Cork Courthouse, Anglesea Street

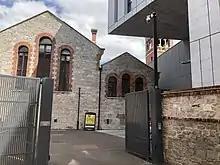
The rear of the courthouse, as seen from Union Quay Lane.

The building that currently serves as a courthouse was originally a school building, which began construction in 1862 and began operation on 11 September 1865. Known as the "Cork District Model National School", the design of the building is attributed to Board of Works architects James H. Owen, and Enoch T. Owen, with assistance from draughtsman Robert A. Gibbons. The school was divided into male, female, and infant designations, along with hosting a maritime college for part of the early 20th century. Two past pupils of the school went on to become Lord Mayor of Cork: Gerald Goldberg, who became the first Jewish Lord Mayor in 1977, and Peter Barry, who would later serve as Tánaiste.